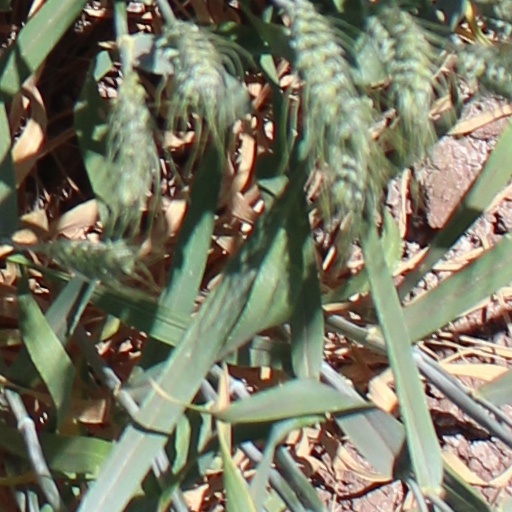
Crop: wheat